Drive-in theater

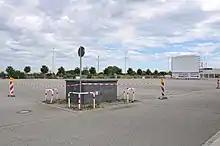
Temporary drive-in cinema in Böblingen, Germany

Beginning in the late 1970s and extending through the mid-1990s, those drive-ins still operating acquired a quasi-novelty status, catering to the wave of "boomer nostalgia" and loyal patrons. This "retro" appeal eventually led to a revival of sorts by the end of the 1990s.